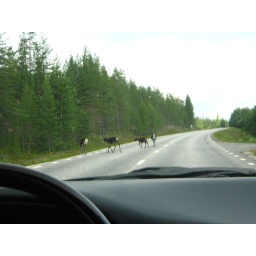
Finland, a road around Rovaniemi. model: rendeers, a road, our car from the inside.